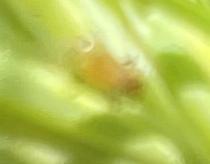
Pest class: english_grain_aphid